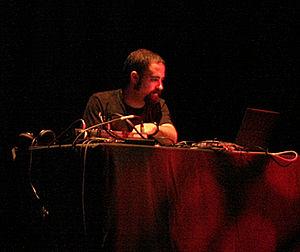
Murcof, nom de scène de Fernando Corona, est un artiste mexicain de musique électronique, né le 26 juillet 1970 à Tijuana, au Mexique.